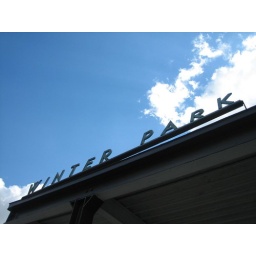
the sign over the train station